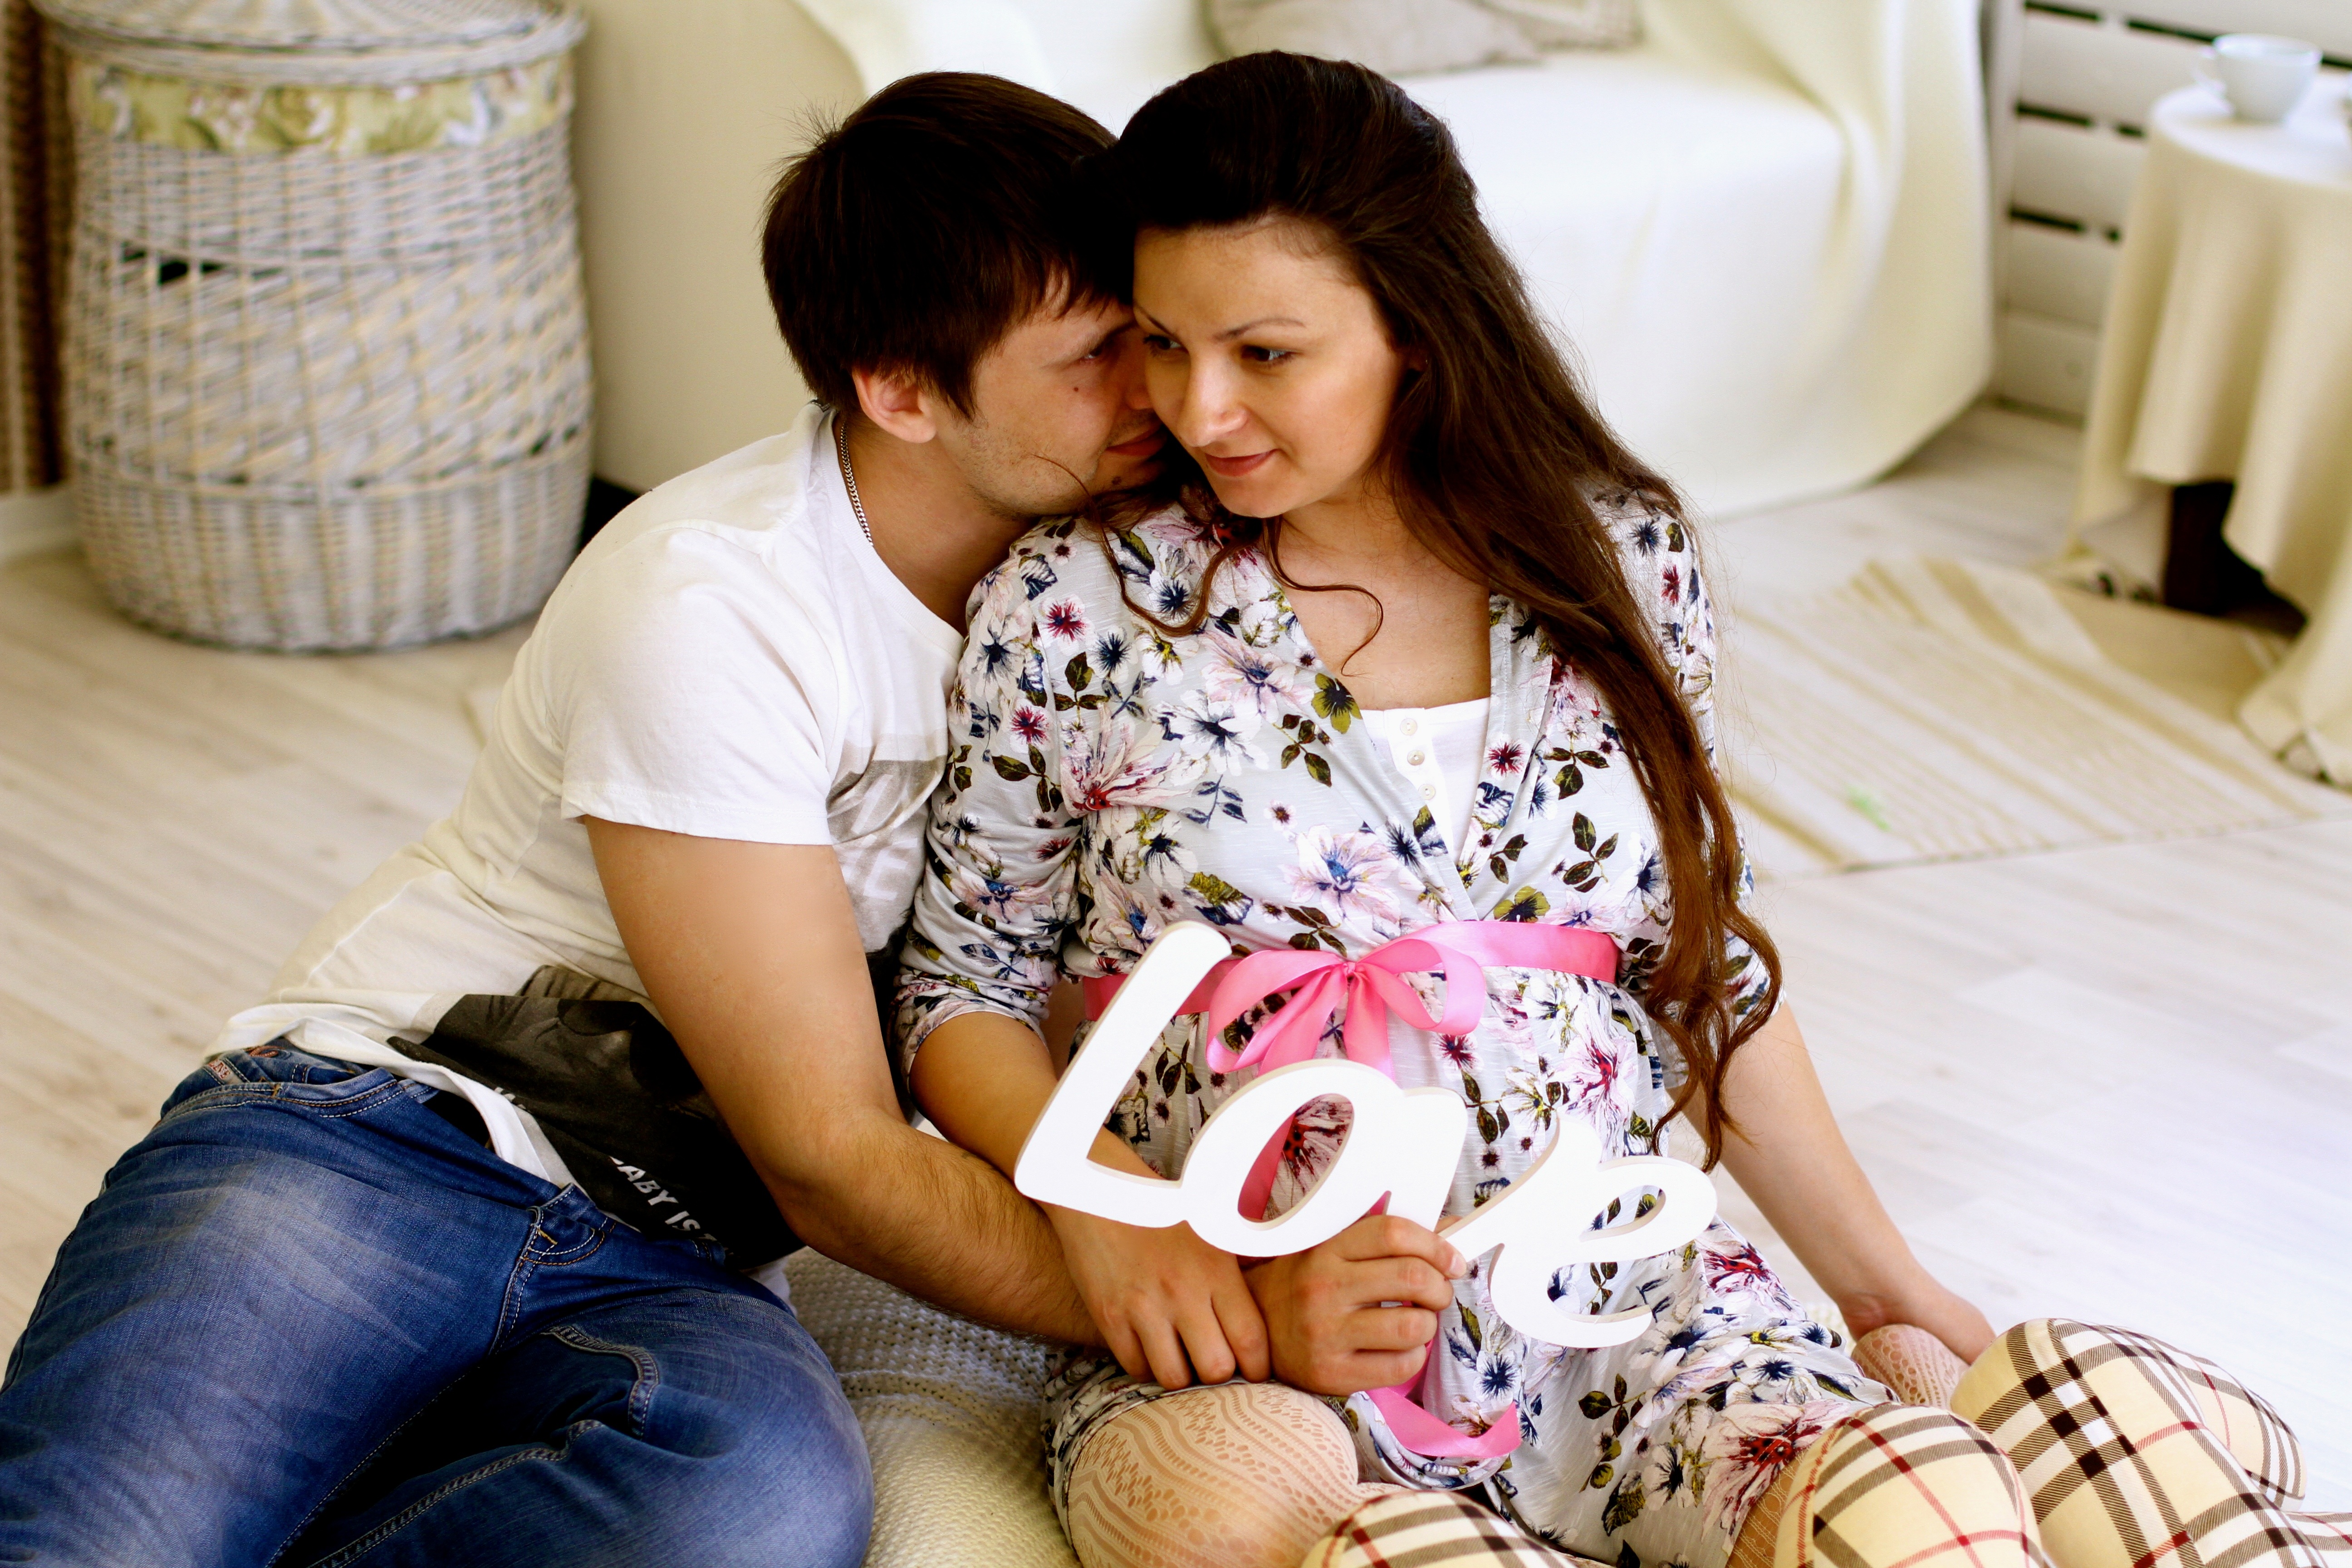
person, people, love, couple, romance, child, pregnancy, family, infant, interaction, photo shoot, stand by, future parents, child waiting, portrait photography